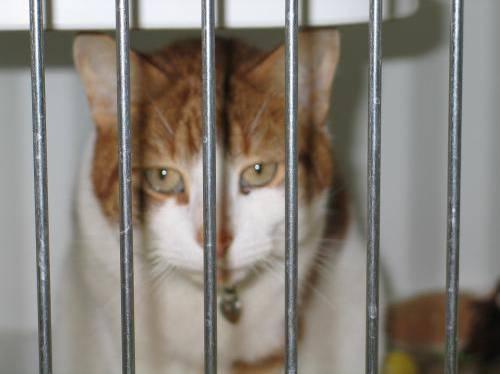
cat